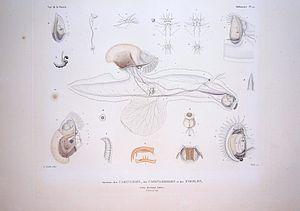
Zoology (mollusques)